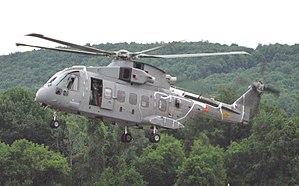
Le Lockheed Martin VH-71 Kestrel est une variante du AgustaWestland EH101 Merlin construit pour remplacer la flotte de transport présidentielle américaine Marine One de l’United States Marine Corps avant d'être abandonné.
Ceci est la liste des hélicoptères militaires utilisés par les forces armées des États-Unis. La liste inclut également les projets et prototypes d'hélicoptères conçus pour l’armée américaine. La liste est triable en fonction de plusieurs critères.